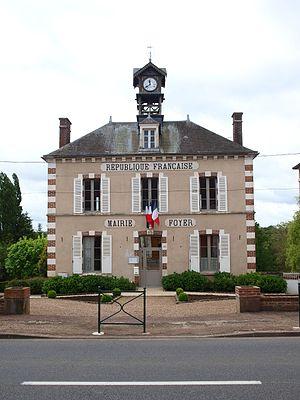
Lavau (Yonne)
Lavau est une commune française située dans le département de l'Yonne en région Bourgogne-Franche-Comté.